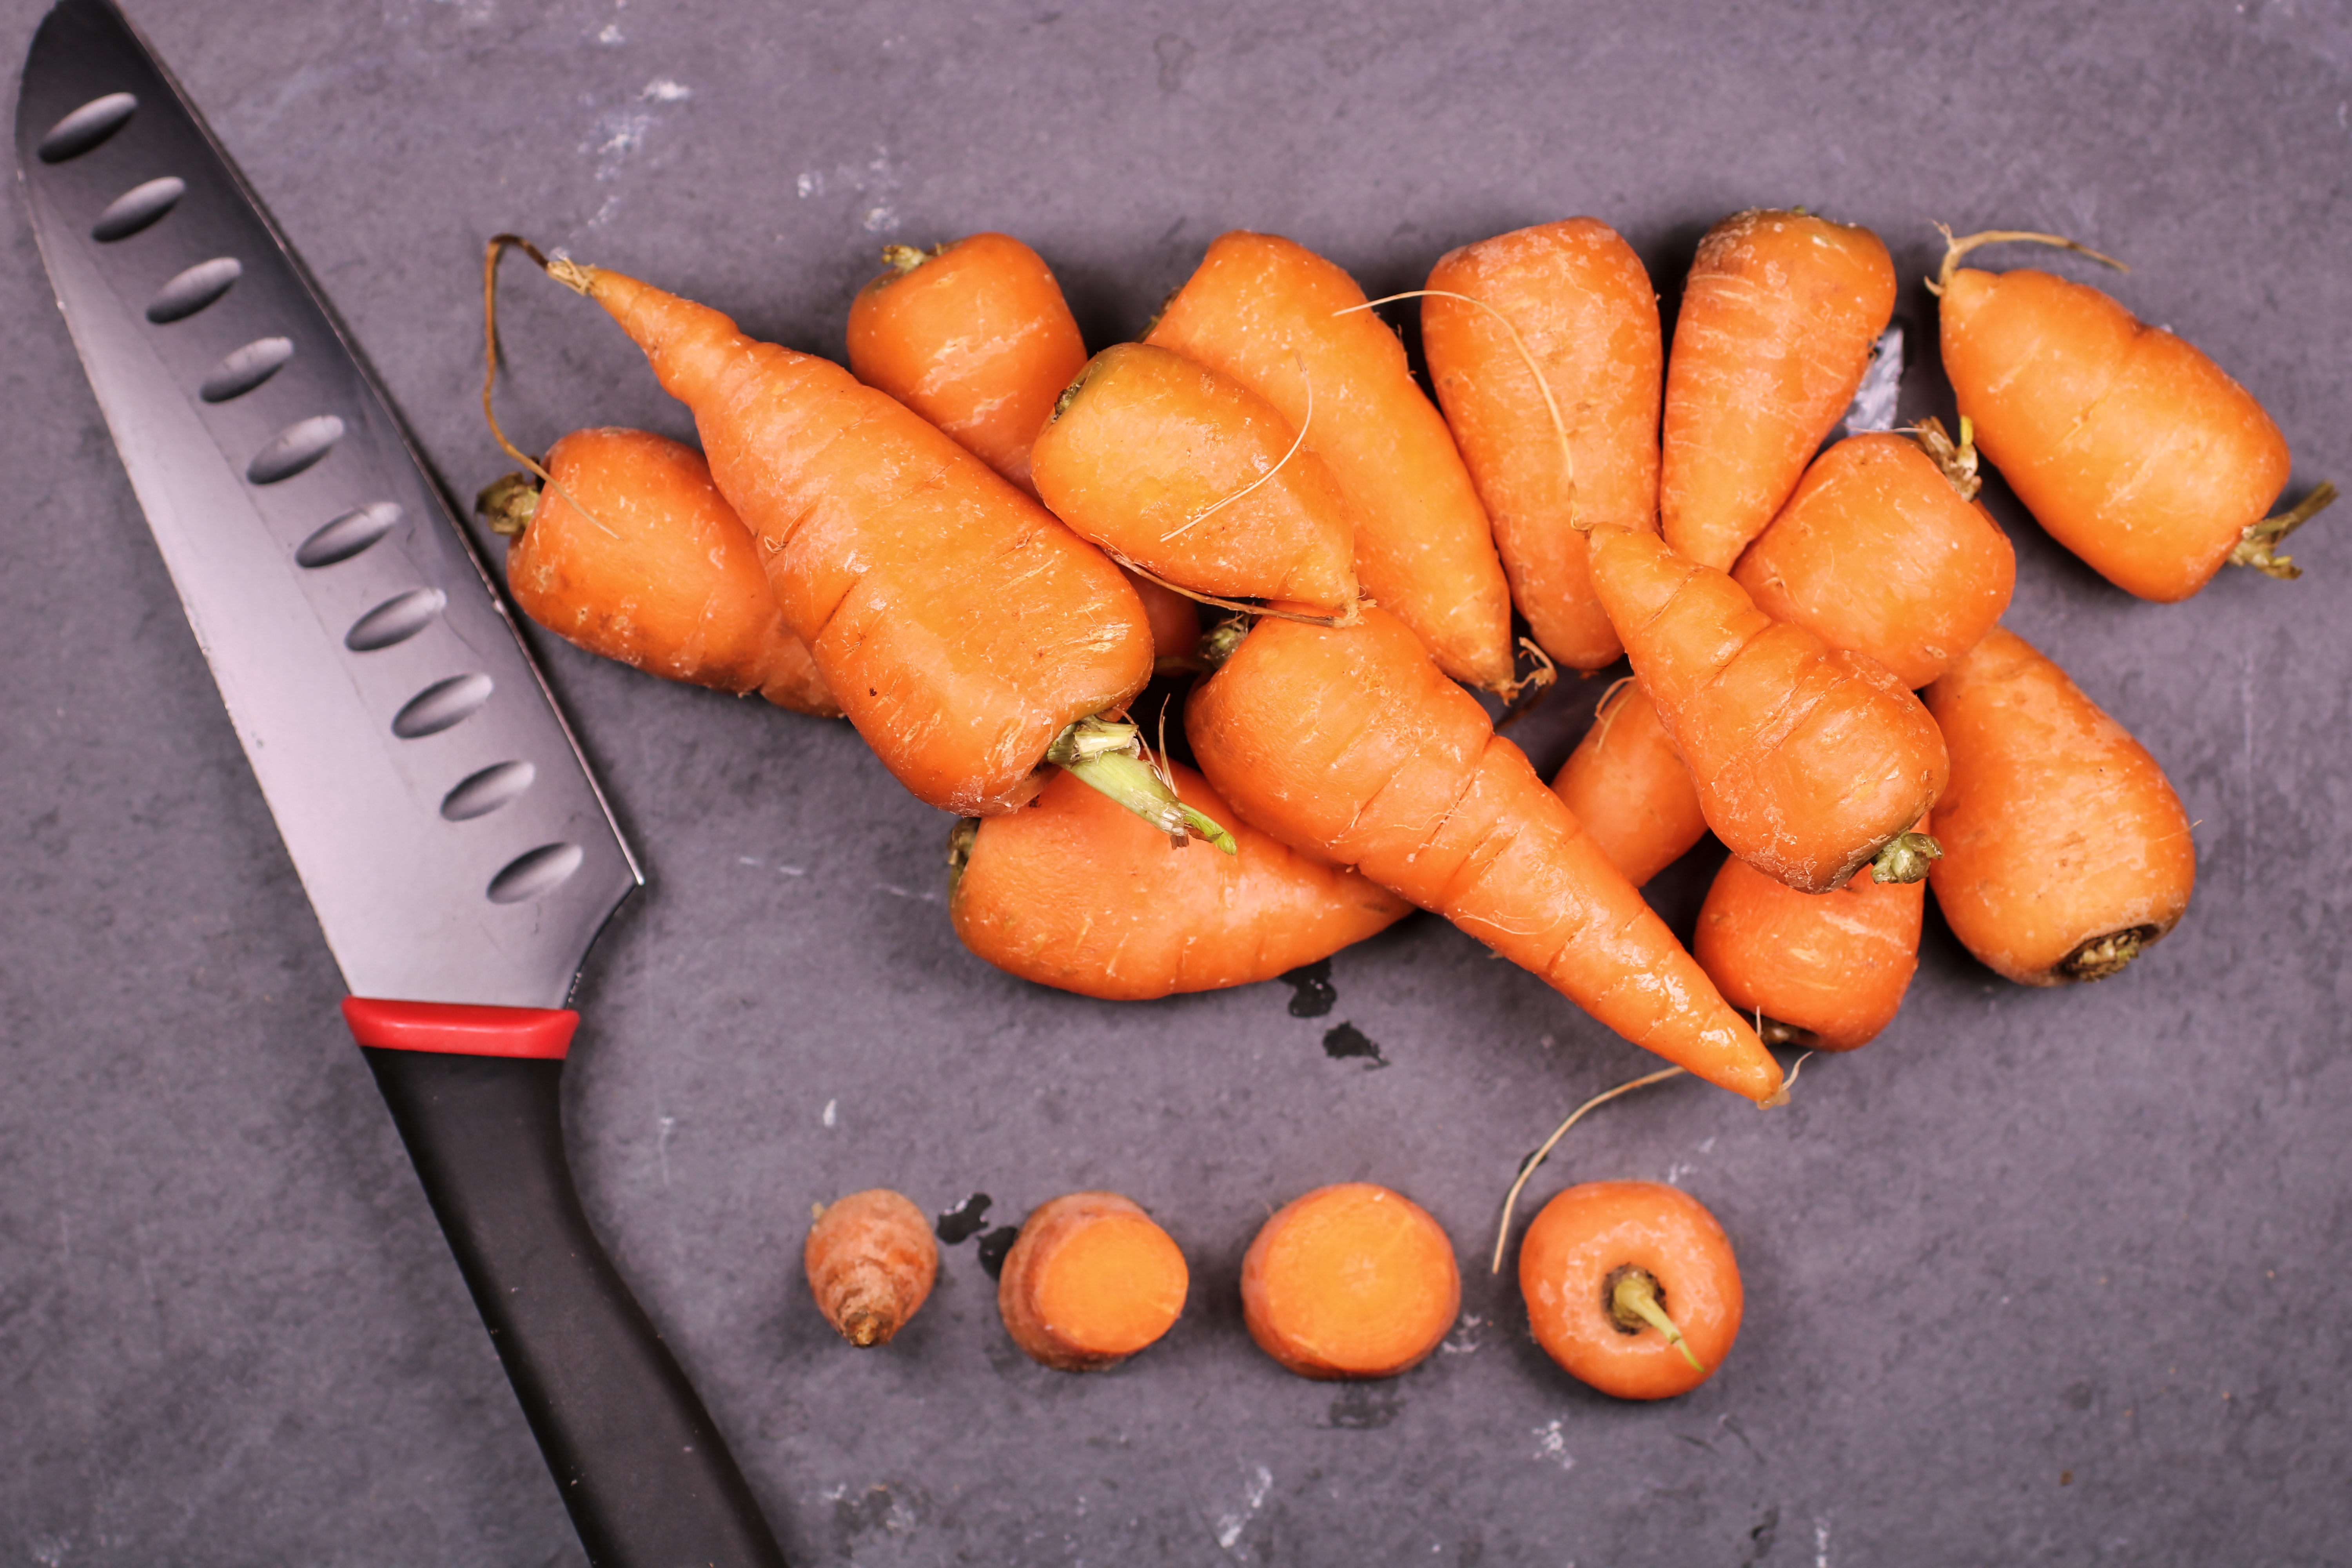
food, carrot, root vegetable, baby carrot, vegetable, local food, produce, ingredient, wild carrot, plant, cuisine, dish, tuber, natural foods, vegan nutrition, superfood